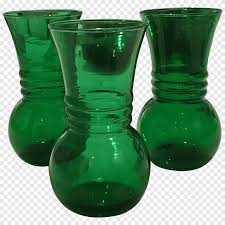
Label: glass